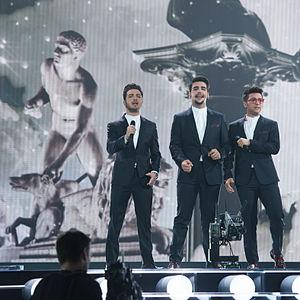
L'Italie participe au Concours Eurovision de la chanson, depuis sa première édition, en 1956 et l'a remporté à deux reprises : en 1964 et 1990.